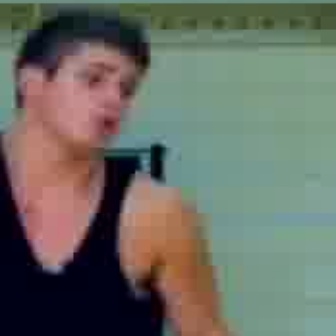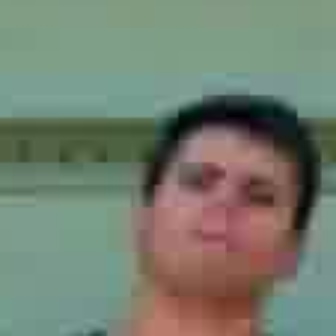
  Please identify the target specified by the bounding box [37,49,134,146] in the first image and locate it in the second image. Return the coordinates in [x_min,y_min,x_max,y_max] format.
Answer: [147,144,298,295]